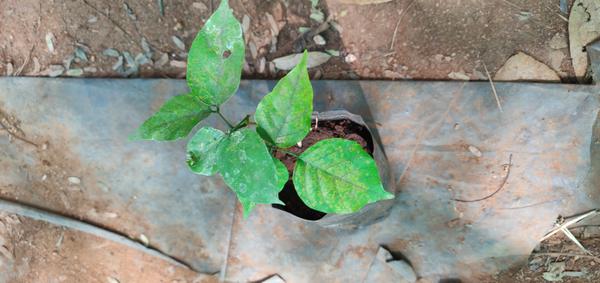
Plant: Honge